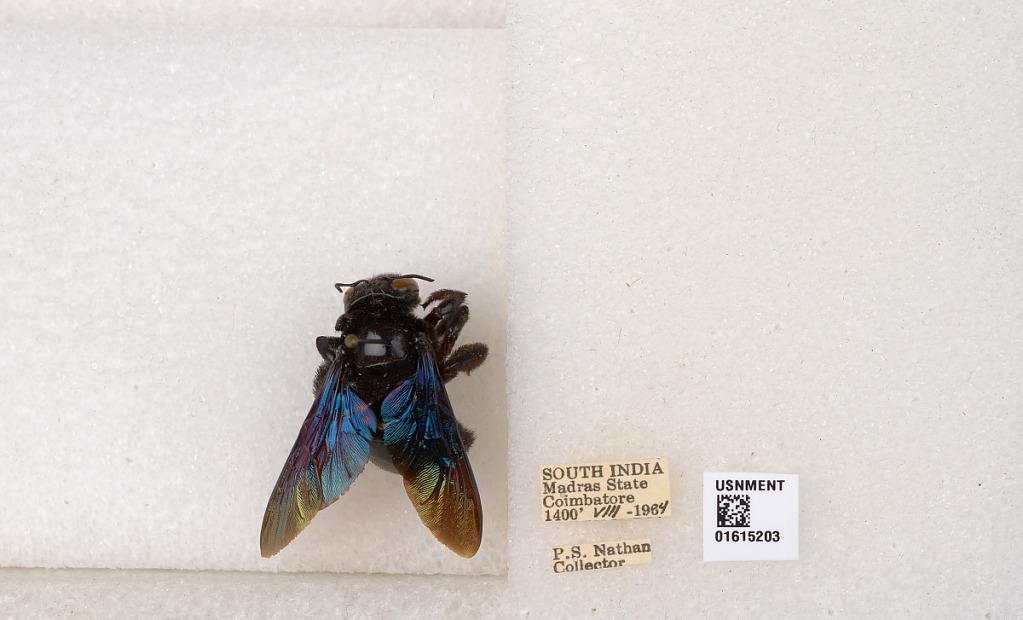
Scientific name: Xylocopa (Biluna) auripennis auripennis Lepeletier
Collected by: P. Nathan
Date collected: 1964-8-1
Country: India
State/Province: Tamil Nadu
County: Coimbatore
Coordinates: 10.9955, 76.9034